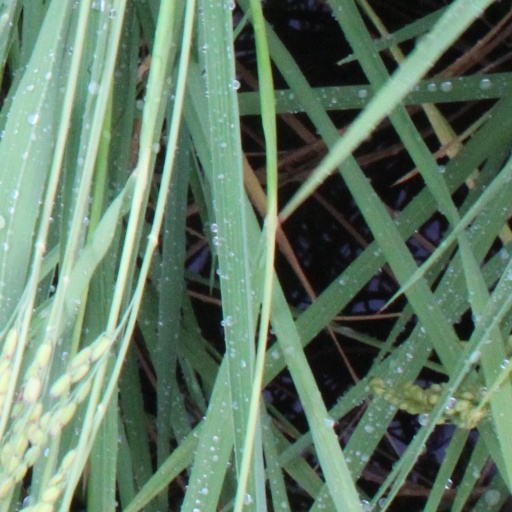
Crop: rice